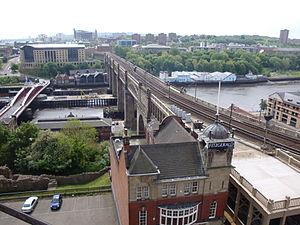
Le High Level Bridge est un grand pont britannique très novateur, construit entre 1847 et 1849 par l'ingénieur Robert Stephenson, fils du pionnier des chemins de fer George Stephenson, au-dessus du fleuve Tyne, entre Newcastle-upon-Tyne et Gateshead, dans le Nord-Est de l'Angleterre.